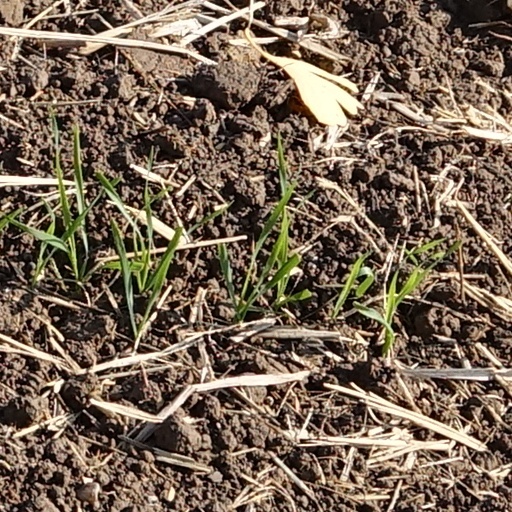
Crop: wheat